Claude Cholat

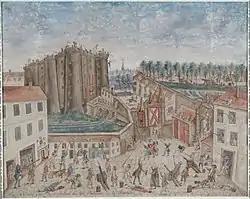
"Siege of the Bastille"

Claude Cholat was a wine merchant living in Paris on the Rue Noyer at the start of the French Revolution in 1789. He created the painting "La Prise de la Bastille" ("Siege of the Bastille") after the storming of the Bastille in 1789. During the storming, he operated a cannon and fought for the National Guard.